B.A.A. 10K

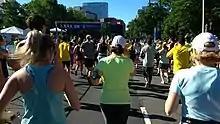
The starting line of the 2017 BAA 10K in Boston.

The course for the race is set in Boston's Back Bay neighborhood. It follows a closely looped format, heading west to east with Charles Street acting as both the start and finish point of the race. The race begins by following the perimeter of the Public Garden before heading west along Commonwealth Avenue and Bay State Road. After reaching the halfway point near the intersection with Babcock Street, the course loops back on itself and runs along Commonwealth Avenue until the finish line on Charles Street. The course passes city landmarks including the Cheers Beacon Hill bar and the campus of Boston University.